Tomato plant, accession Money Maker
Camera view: tilt-top (135 deg); turntable rotation: 300 degrees
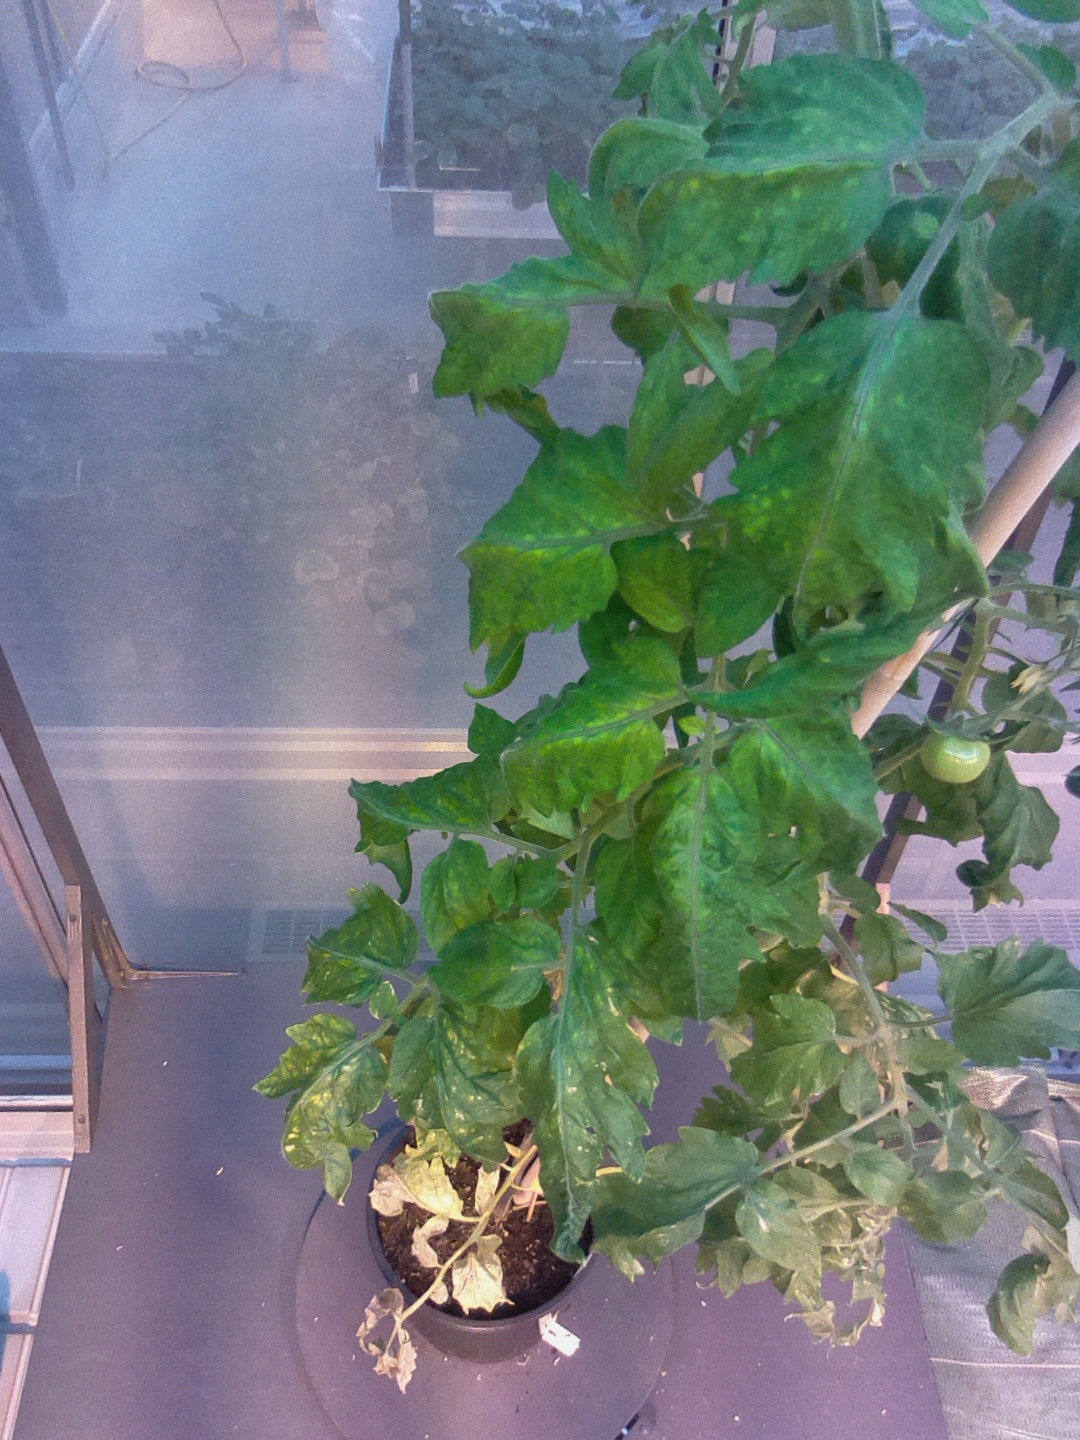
BBCH growth stage 72: 20%-30% of final fruit size